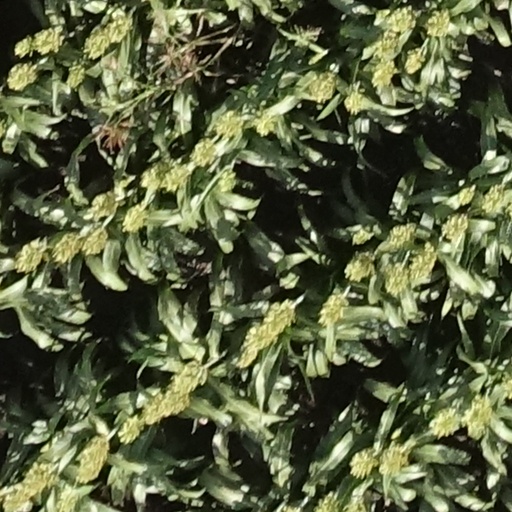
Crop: sorghum